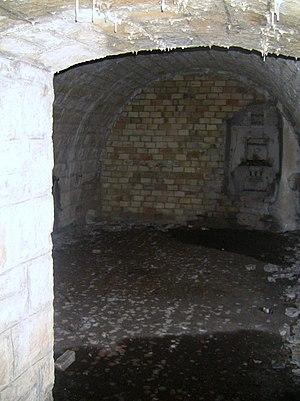
La chambre II du magasin caverne du fort de Planoise, à Besançon (Doubs, France).
Le fort de Planoise, appelé brièvement le fort Moncey, est un ensemble de fortifications militaires bisontines de type Séré de Rivières dont l'ouvrage le plus important est le fort principal situé au centre d'un véritable môle, regroupant plusieurs abris, des chemins de traverses ainsi que quatre grandes batteries annexes utilisées pour le stockage de poudre, le casernement et l'usage de mortiers. L'ensemble fortifié fut bâti à Besançon, en France, entre 1877 et 1892 dans le but de protéger le pont d'Avanne-Aveney interdisant les routes de Dijon et de Lyon, plusieurs voies ferrées capitales ainsi que pour soutenir de nombreuses batteries de la ville.